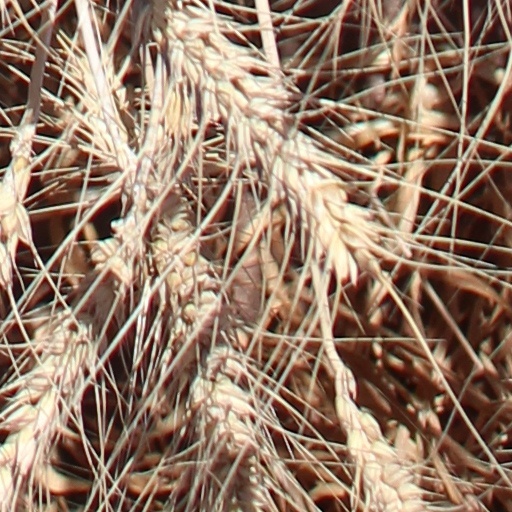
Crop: wheat